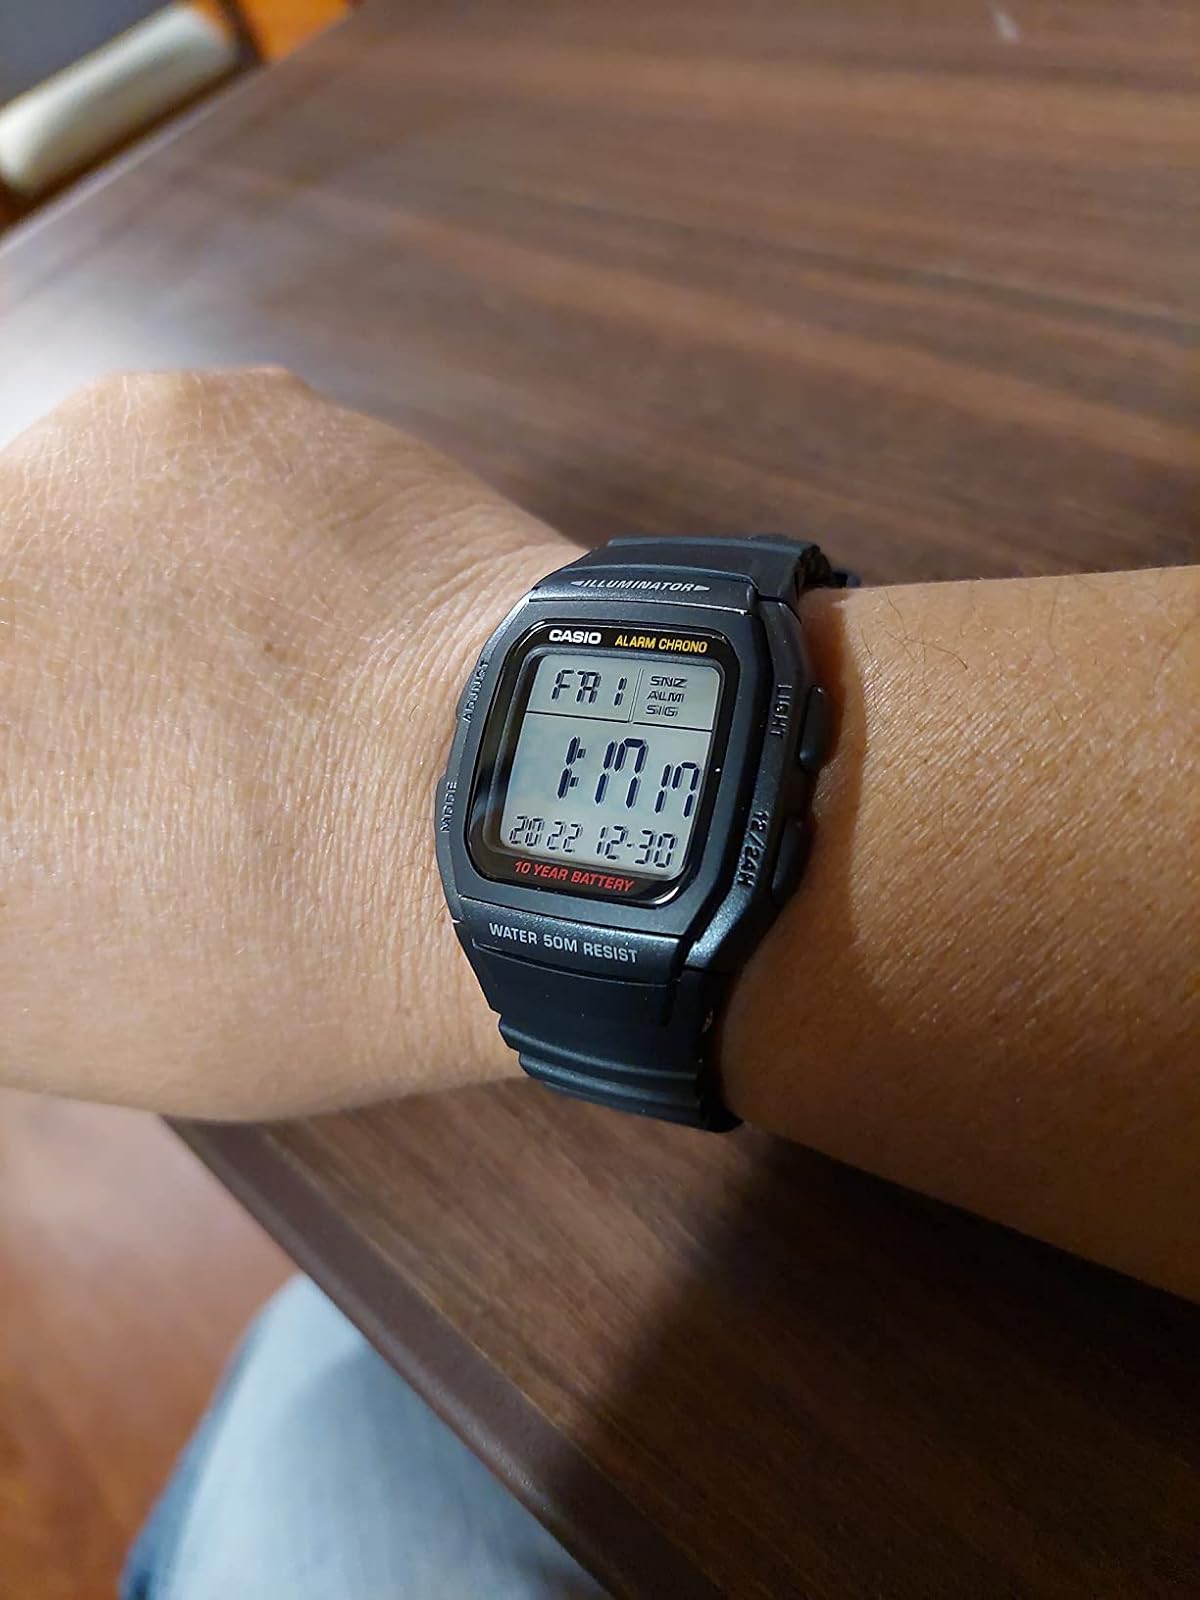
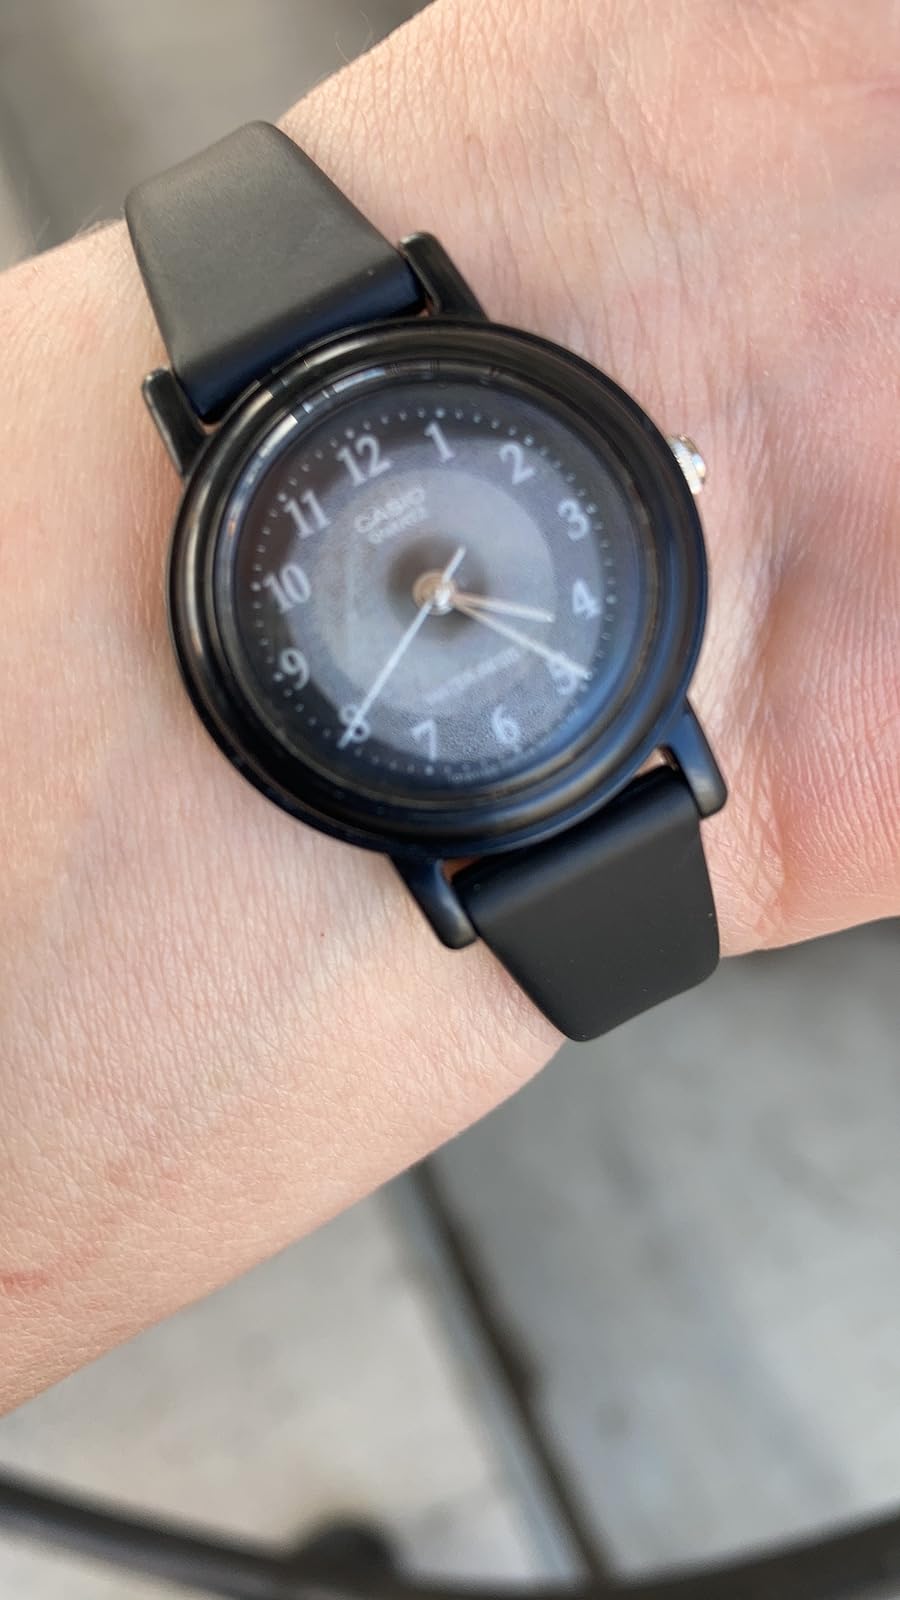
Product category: accessories_watch
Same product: no